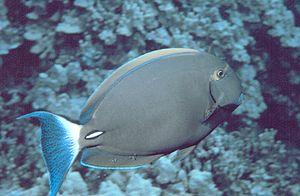
Le chirurgien couronné est une espèce de poisson présent dans la région Indo-Pacifique, de l'est de l'Afrique au nord du Japon et au sud de la Grande barrière de corail. Sa taille maximale connue est de 55 cm.